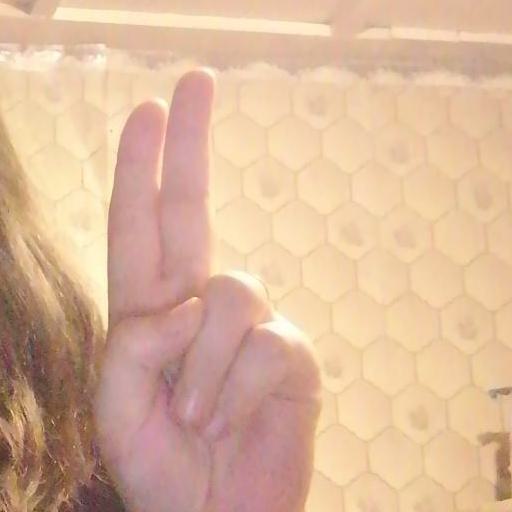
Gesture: two_up